Alka Nupur

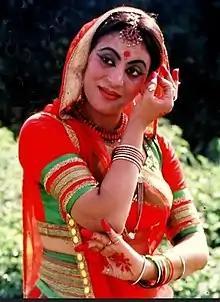

In her early years, Nupur first began her career as a Kathak dancer. She had also been taught by Birju Maharaj and Rani Karnaa, professional dancers. She received Government's National Cultural Scholarship at the age of 21. Throughout her career, she would sometimes be credited as "Alka Noopur", "Alka Napoor" (in Mr. X) and "Alka Kapoor" (in Yaadon Ki Kasam).